Jonas Kriaučiūnas

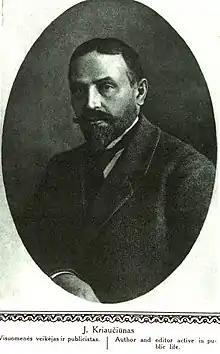
Kriaučiūnas in "Lithuania Album" (1921)

Jonas Kriaučiūnas (18 June 1864 – 5 February 1941) was a Lithuanian activist during the Lithuanian National Revival mostly noted for editing and publishing Lithuanian periodicals "Varpas" and "Ūkininkas" in 1891–1895 and "Vilniaus žinios" in 1905–1906.